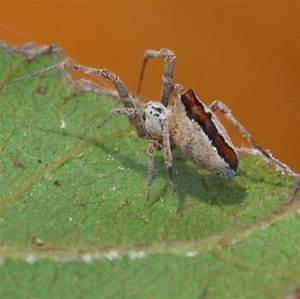
spider